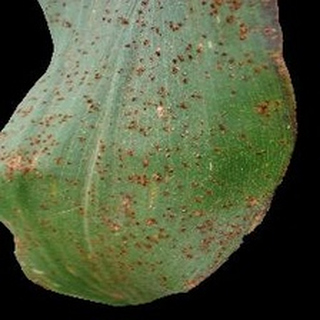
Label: corn_common_rust